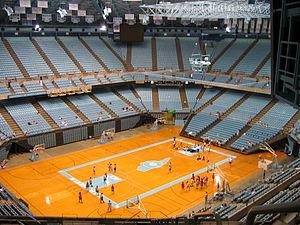
Le Dean E. Smith Student Activities Center, simplement appelé Dean Smith Center est une salle omnisports située sur le campus de l'Université de Caroline du Nord à Chapel Hill à Chapel Hill, près de Raleigh, dans l'État de Caroline du Nord. Le bâtiment est nommé d'après le nom de l'ancien entraîneur des Tar Heels, Dean Smith, qui a entraîné l'équipe de 1961 à 1997.